Kingsley Obuh

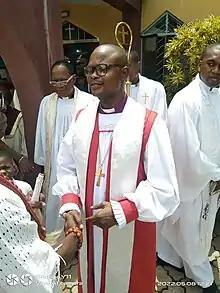
Rt Rev'd Kingsley Obuh

Kingsley Chukwukamadu Obuh (born 22 March 1976), at Ubulu-Uku, is the Bishop of Asaba Diocese in the Anglican Communion. He was consecrated Bishop of Asaba in 2022.